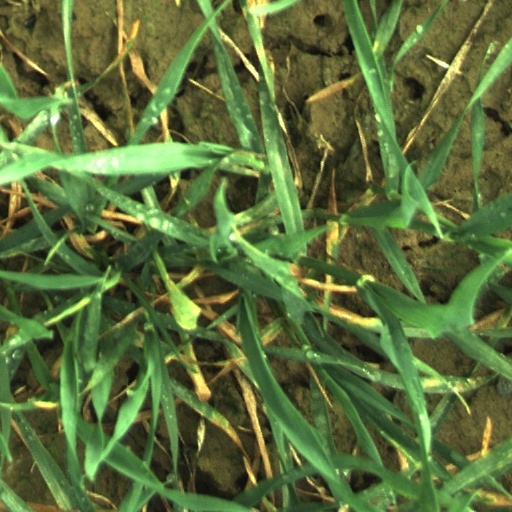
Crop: wheat